Nepotism (The Office)

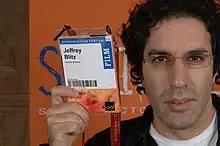

"Nepotism" was written by Daniel Chun and directed by Jeffrey Blitz, both of whom had worked on several previous episodes of "The Office" as writer and director, respectively. It was the seventh season premiere, and the first new episode to be broadcast since Steve Carell publicly announced he would depart from "The Office" by the end of the seventh season. At the time that "Nepotism" was filmed, the writers and producers had not yet determined who would replace Michael Scott as the office's manager, nor whether that character would be the primary protagonist of the show. "Nepotism" features Kathy Bates, Hugh Dane and Evan Peters in guest appearances as Jo Bennet, Hank Tate and Luke Cooper, respectively. It was also the first episode to feature Zach Woods as a regular cast member, although he had previously guest starred as Gabe Lewis in several sixth season episodes. "Nepotism" featured an updated opening credits sequence which more strongly highlighted the entire supporting cast, rather than just the main characters. Carell and Peters had previously appeared together in "Sleepover" (2004).